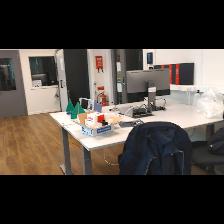
Label: NonHuman